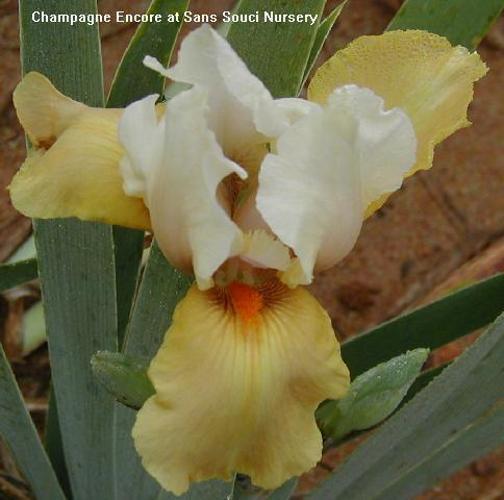
Label: bearded iris